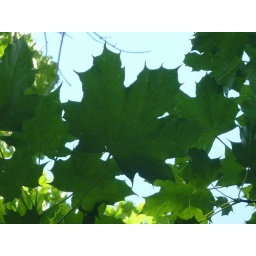
20100615 Maple leaf in blue sky